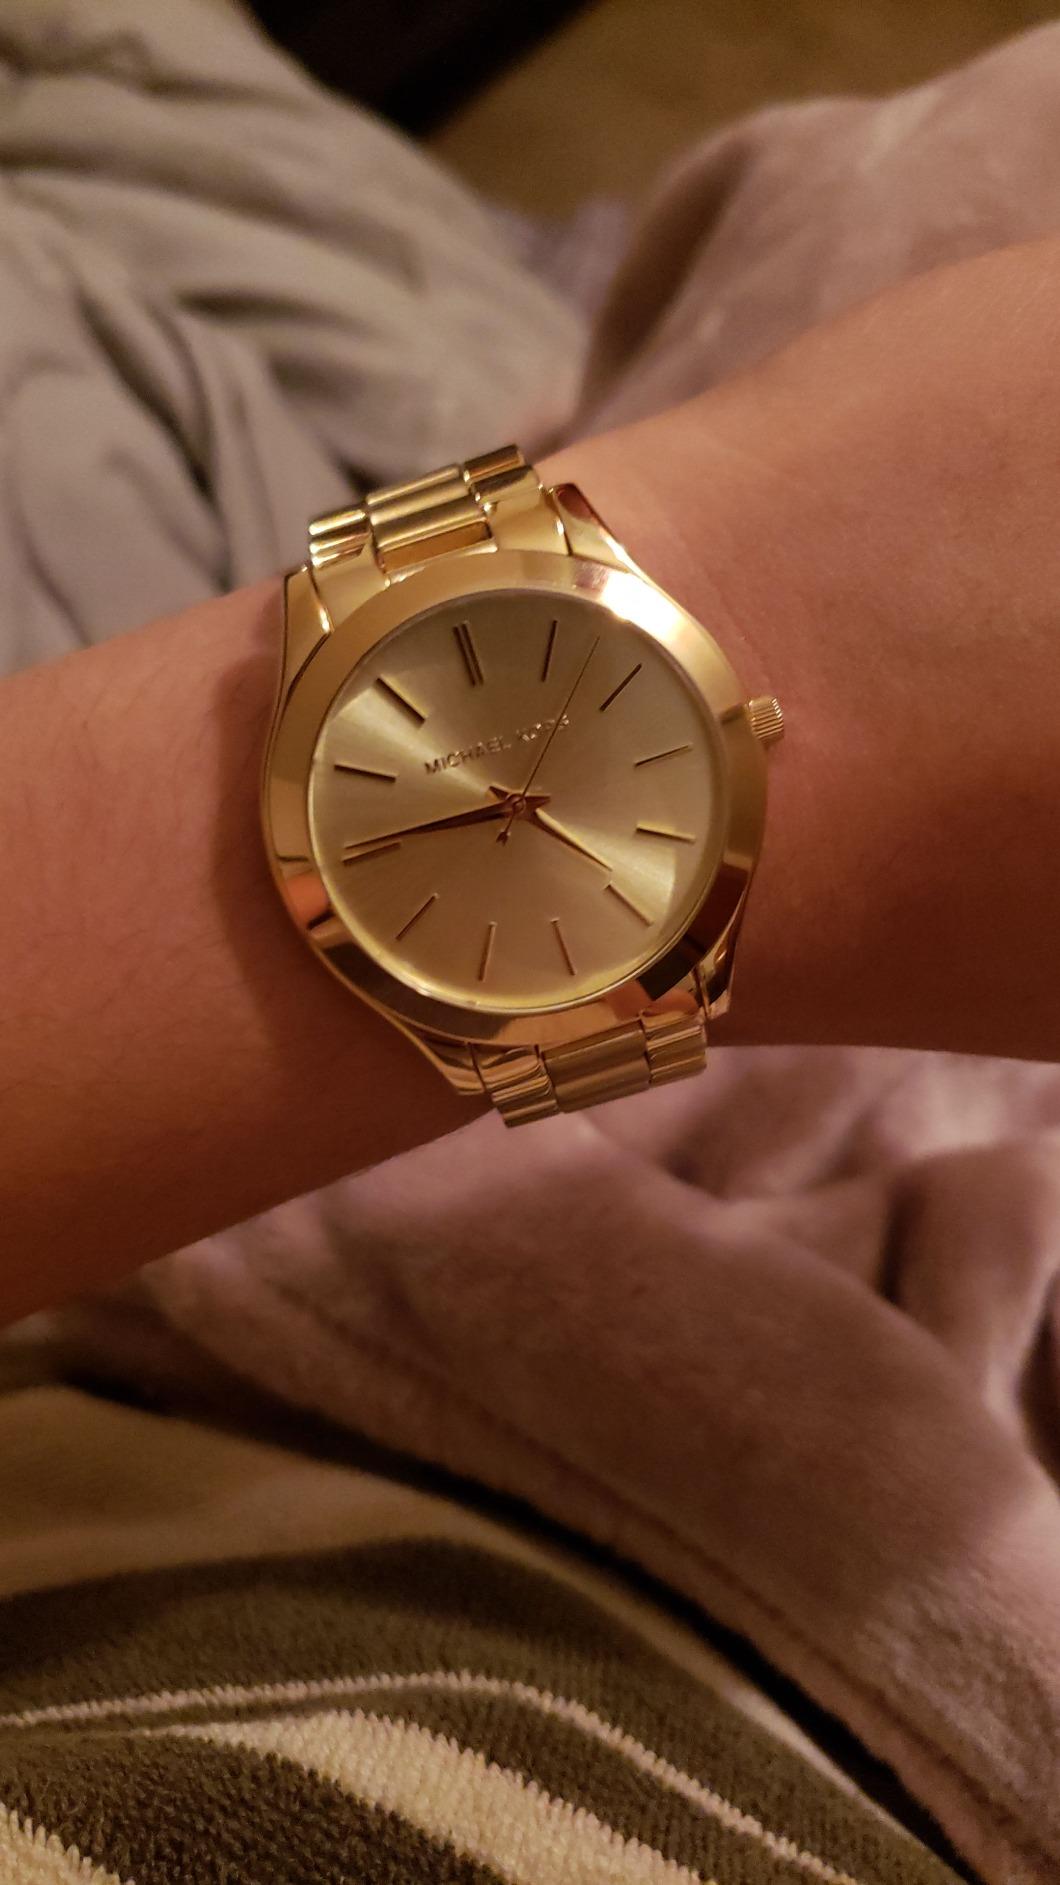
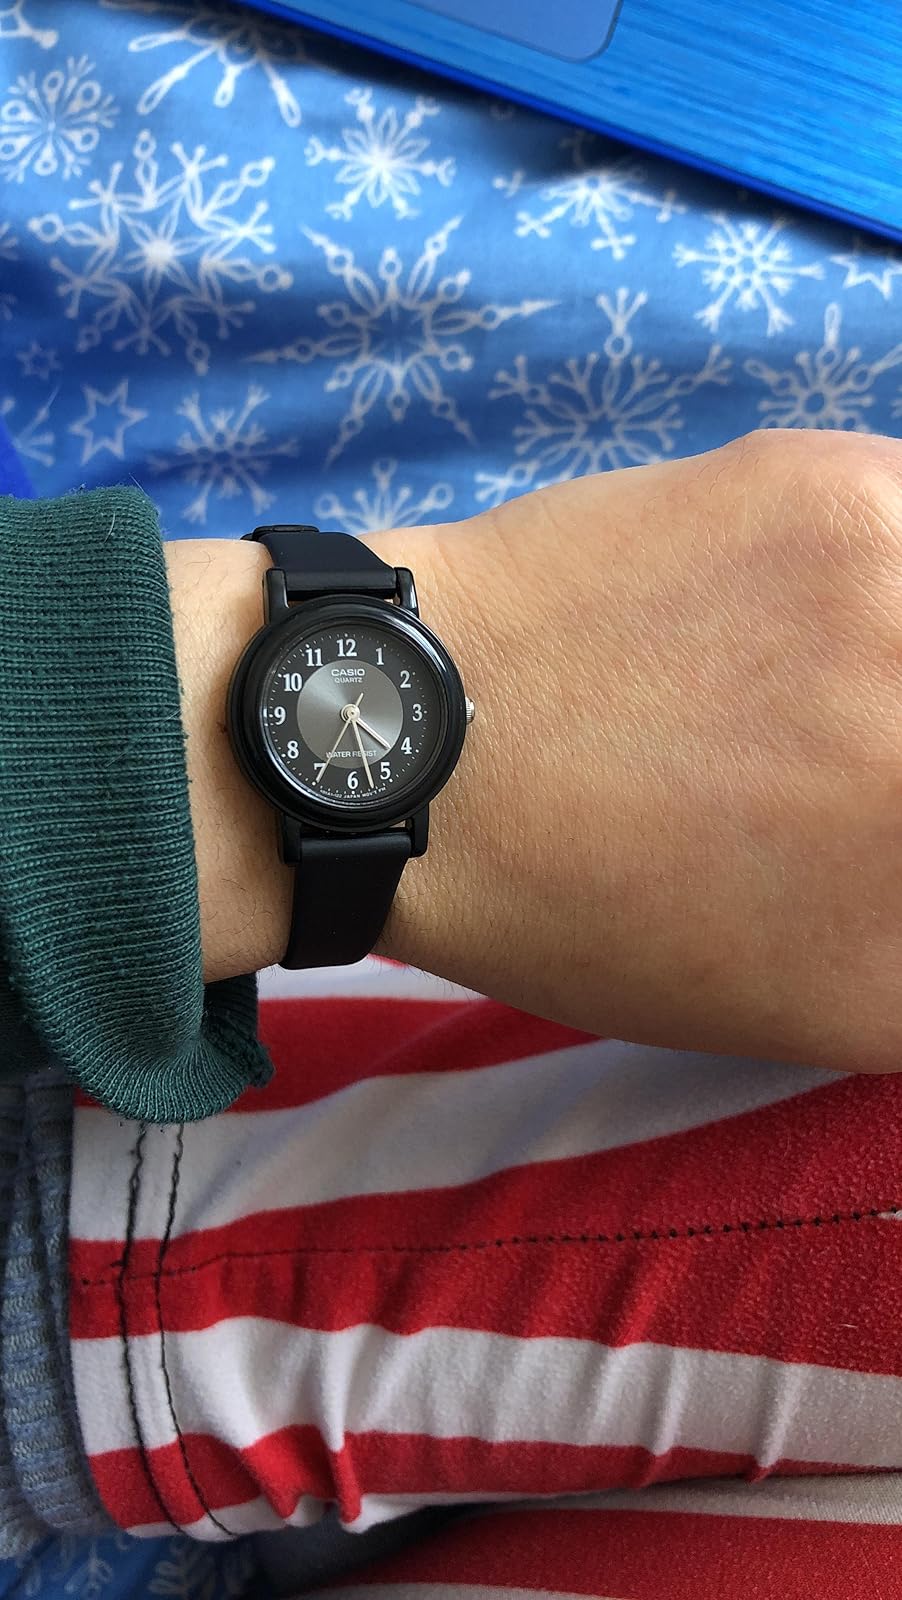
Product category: accessories_watch
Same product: no